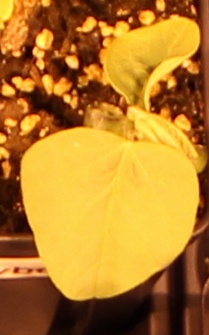
Label: Soybean